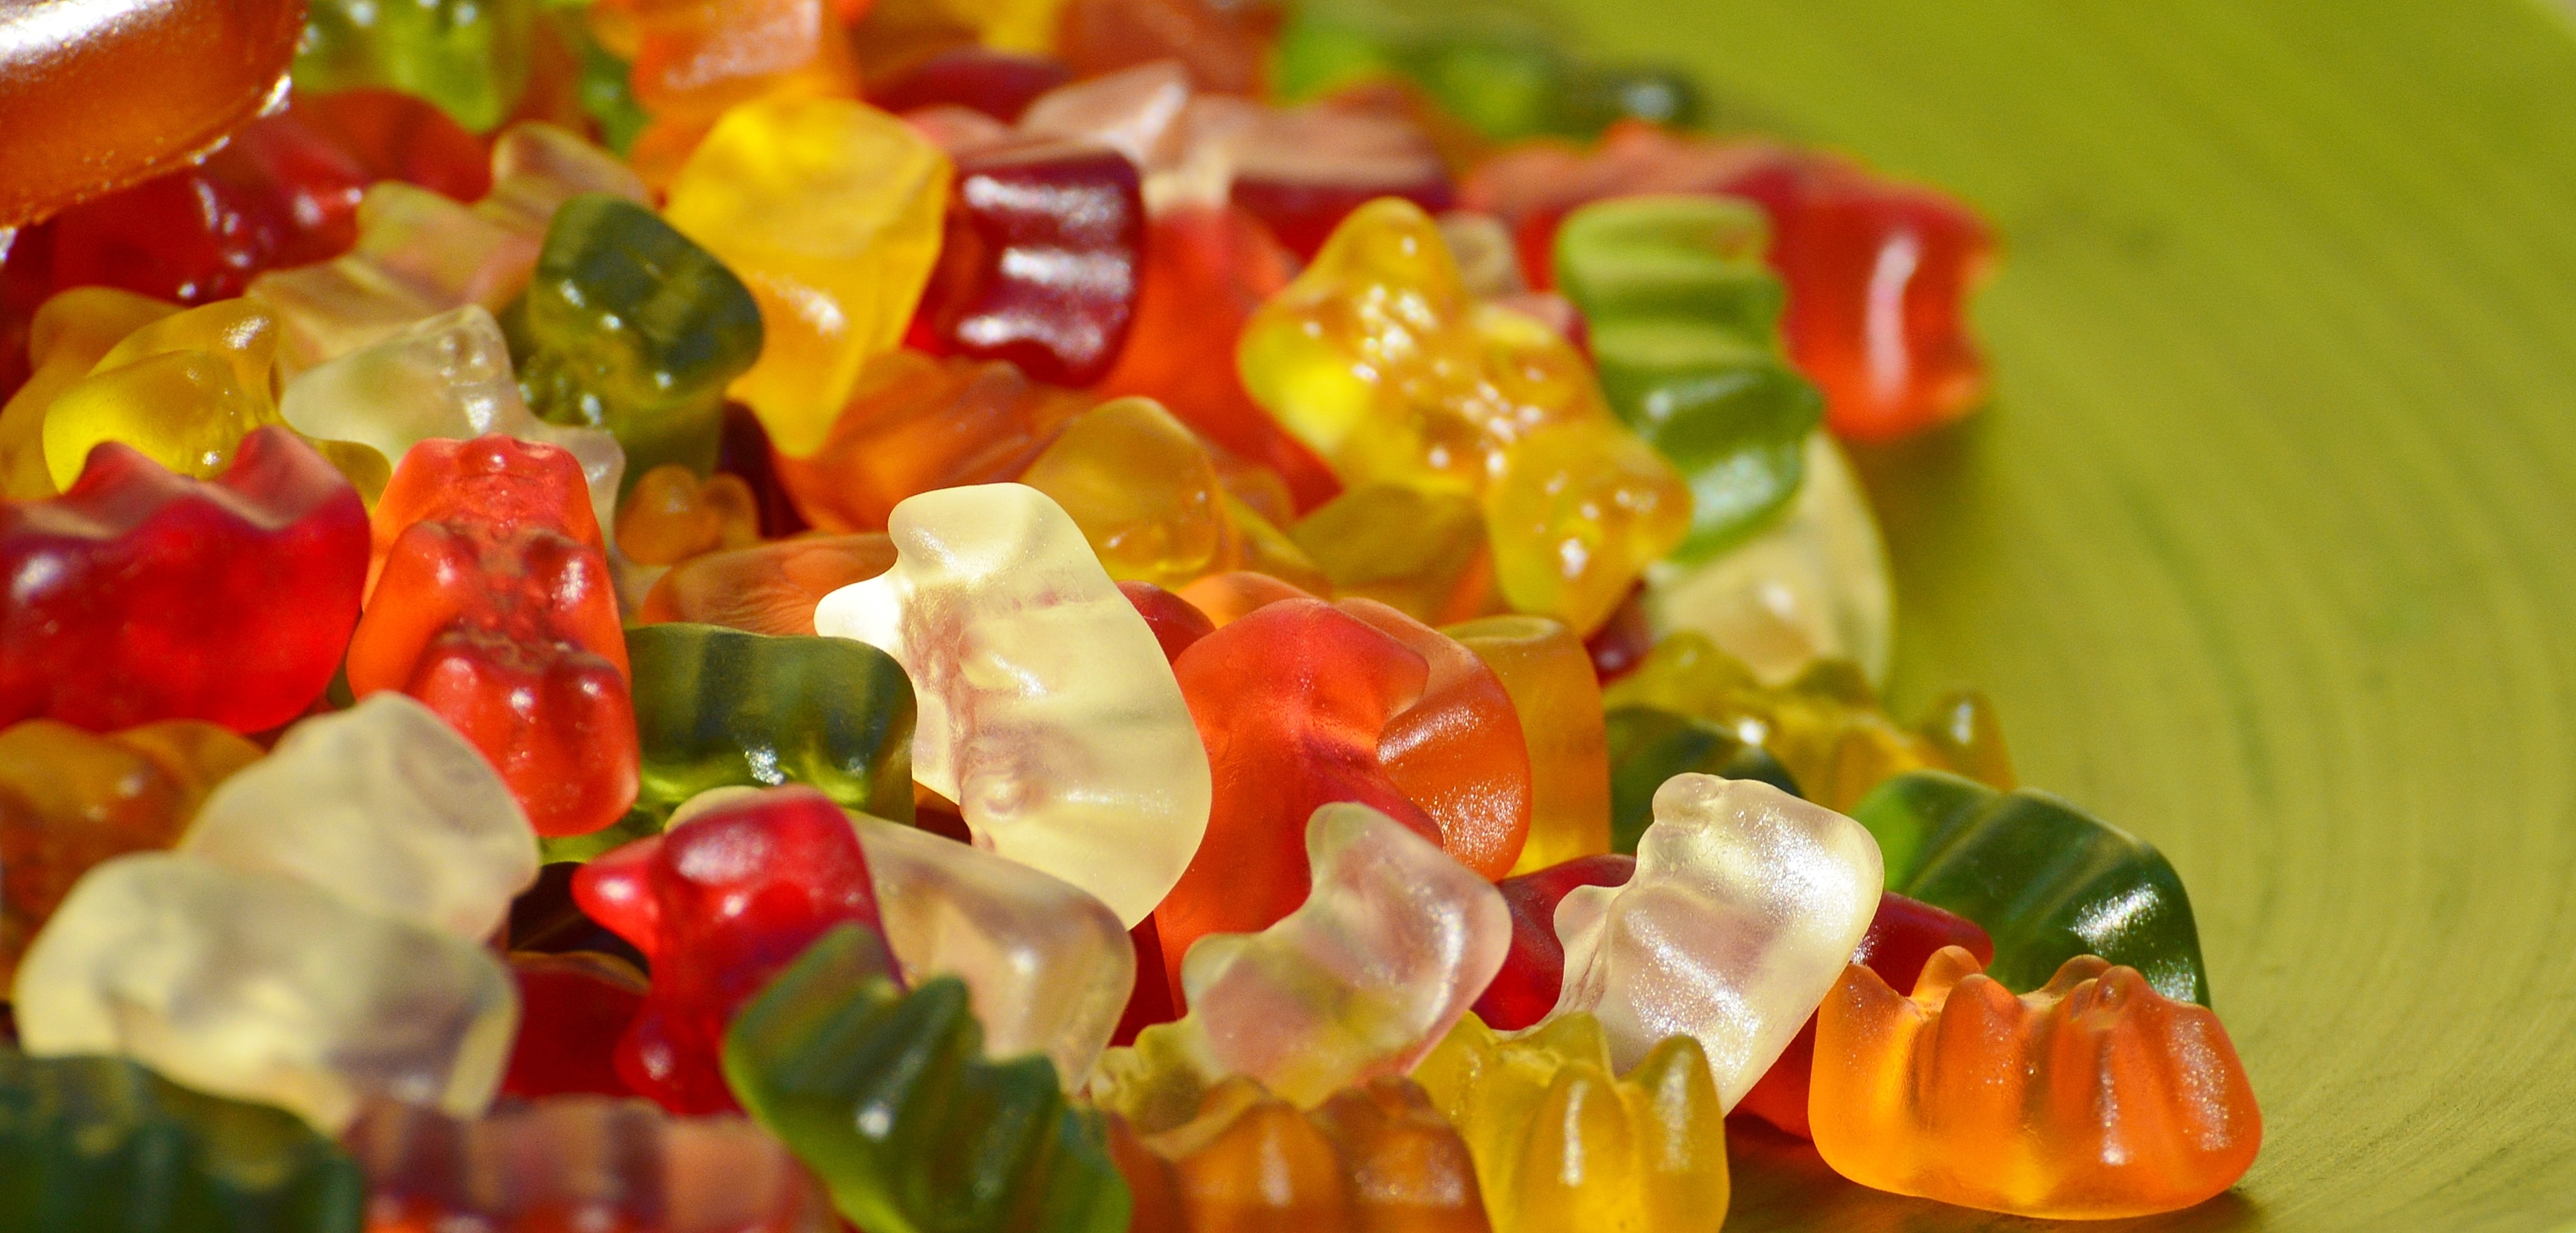
plant, sweet, flower, bear, food, produce, color, colorful, dessert, delicious, brand, children, sugar, candy, sweetness, confectionery, macro photography, nibble, flowering plant, haribo, gummib rchen, gummi bears, gummib r, fruit gums, fruit jelly mix, land plant, gummi candy, wine gum